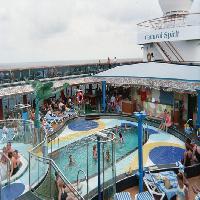
Weather: cloudy or overcast